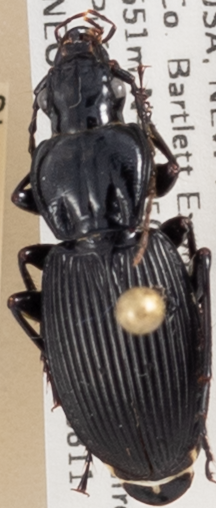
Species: Pterostichus lachrymosus
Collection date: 2021-08-11
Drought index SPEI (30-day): -0.064
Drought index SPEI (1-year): -1.01
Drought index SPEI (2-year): -0.492